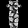
Label: Dress